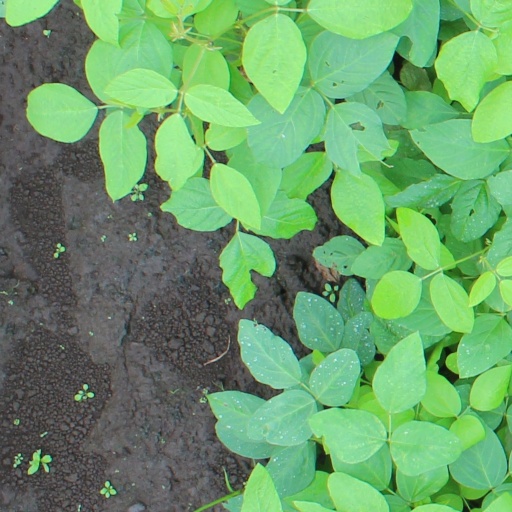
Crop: soybean